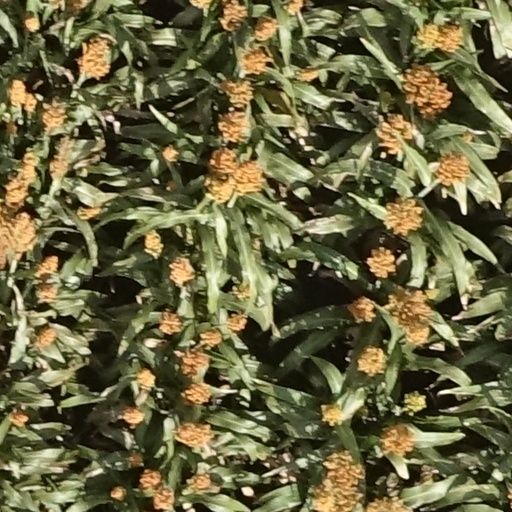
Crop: sorghum